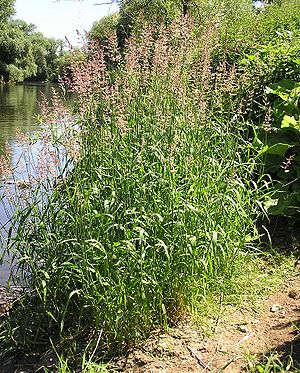
Rørgræs
Rørgræs er et 60-200 cm højt græs, der vokser fx i grøfter og på enge.